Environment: real
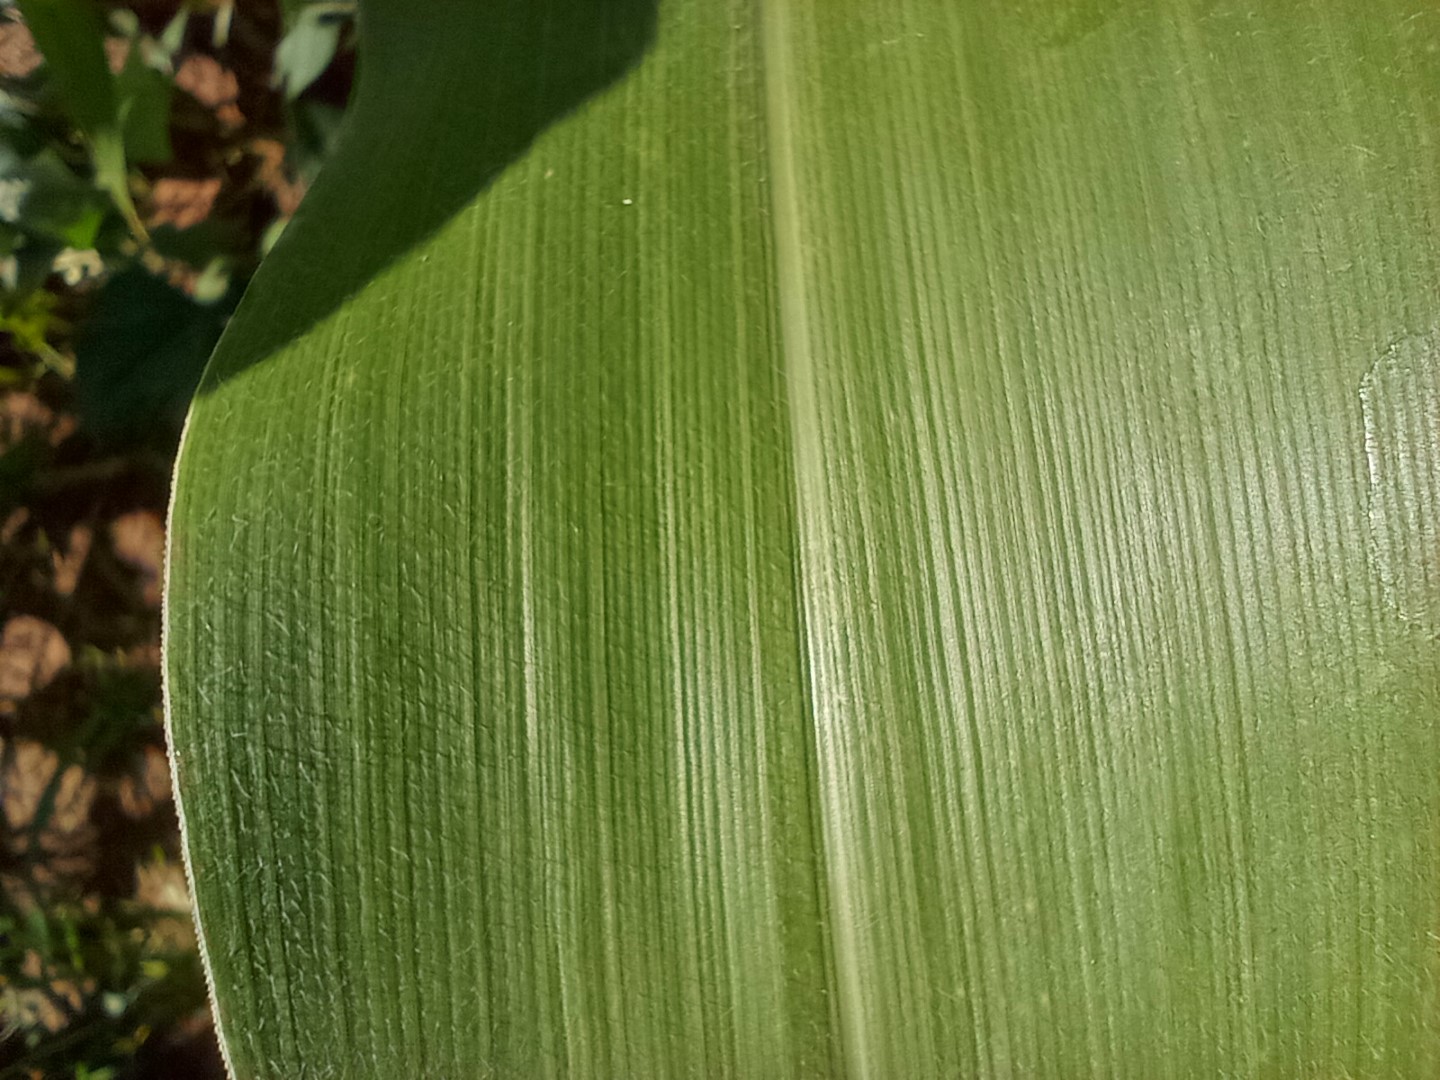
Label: healthy